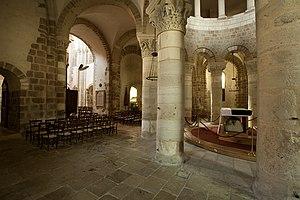
L'église Saint-Étienne de Neuvy-Saint-Sépulchre est une église catholique française. Elle est située sur le territoire de la commune de Neuvy-Saint-Sépulchre, dans le département de l'Indre, en région Centre-Val de Loire.